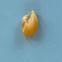
Maize quality: Bad